Royal Rumble (2017)

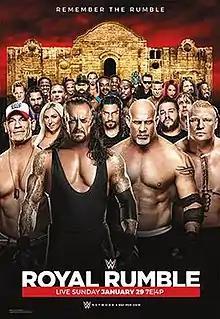
Promotional poster featuring various WWE wrestlers

The 2017 Royal Rumble was a professional wrestling pay-per-view (PPV) and livestreaming event produced by WWE. It was the 30th annual Royal Rumble and took place on January 29, 2017, at the Alamodome in San Antonio, Texas, held for wrestlers from the promotion's Raw and SmackDown brand divisions. This was the fourth Royal Rumble to be held in the state of Texas, after the 1989 (Houston), 1997 (at the same venue), and 2007 (also in San Antonio) events.